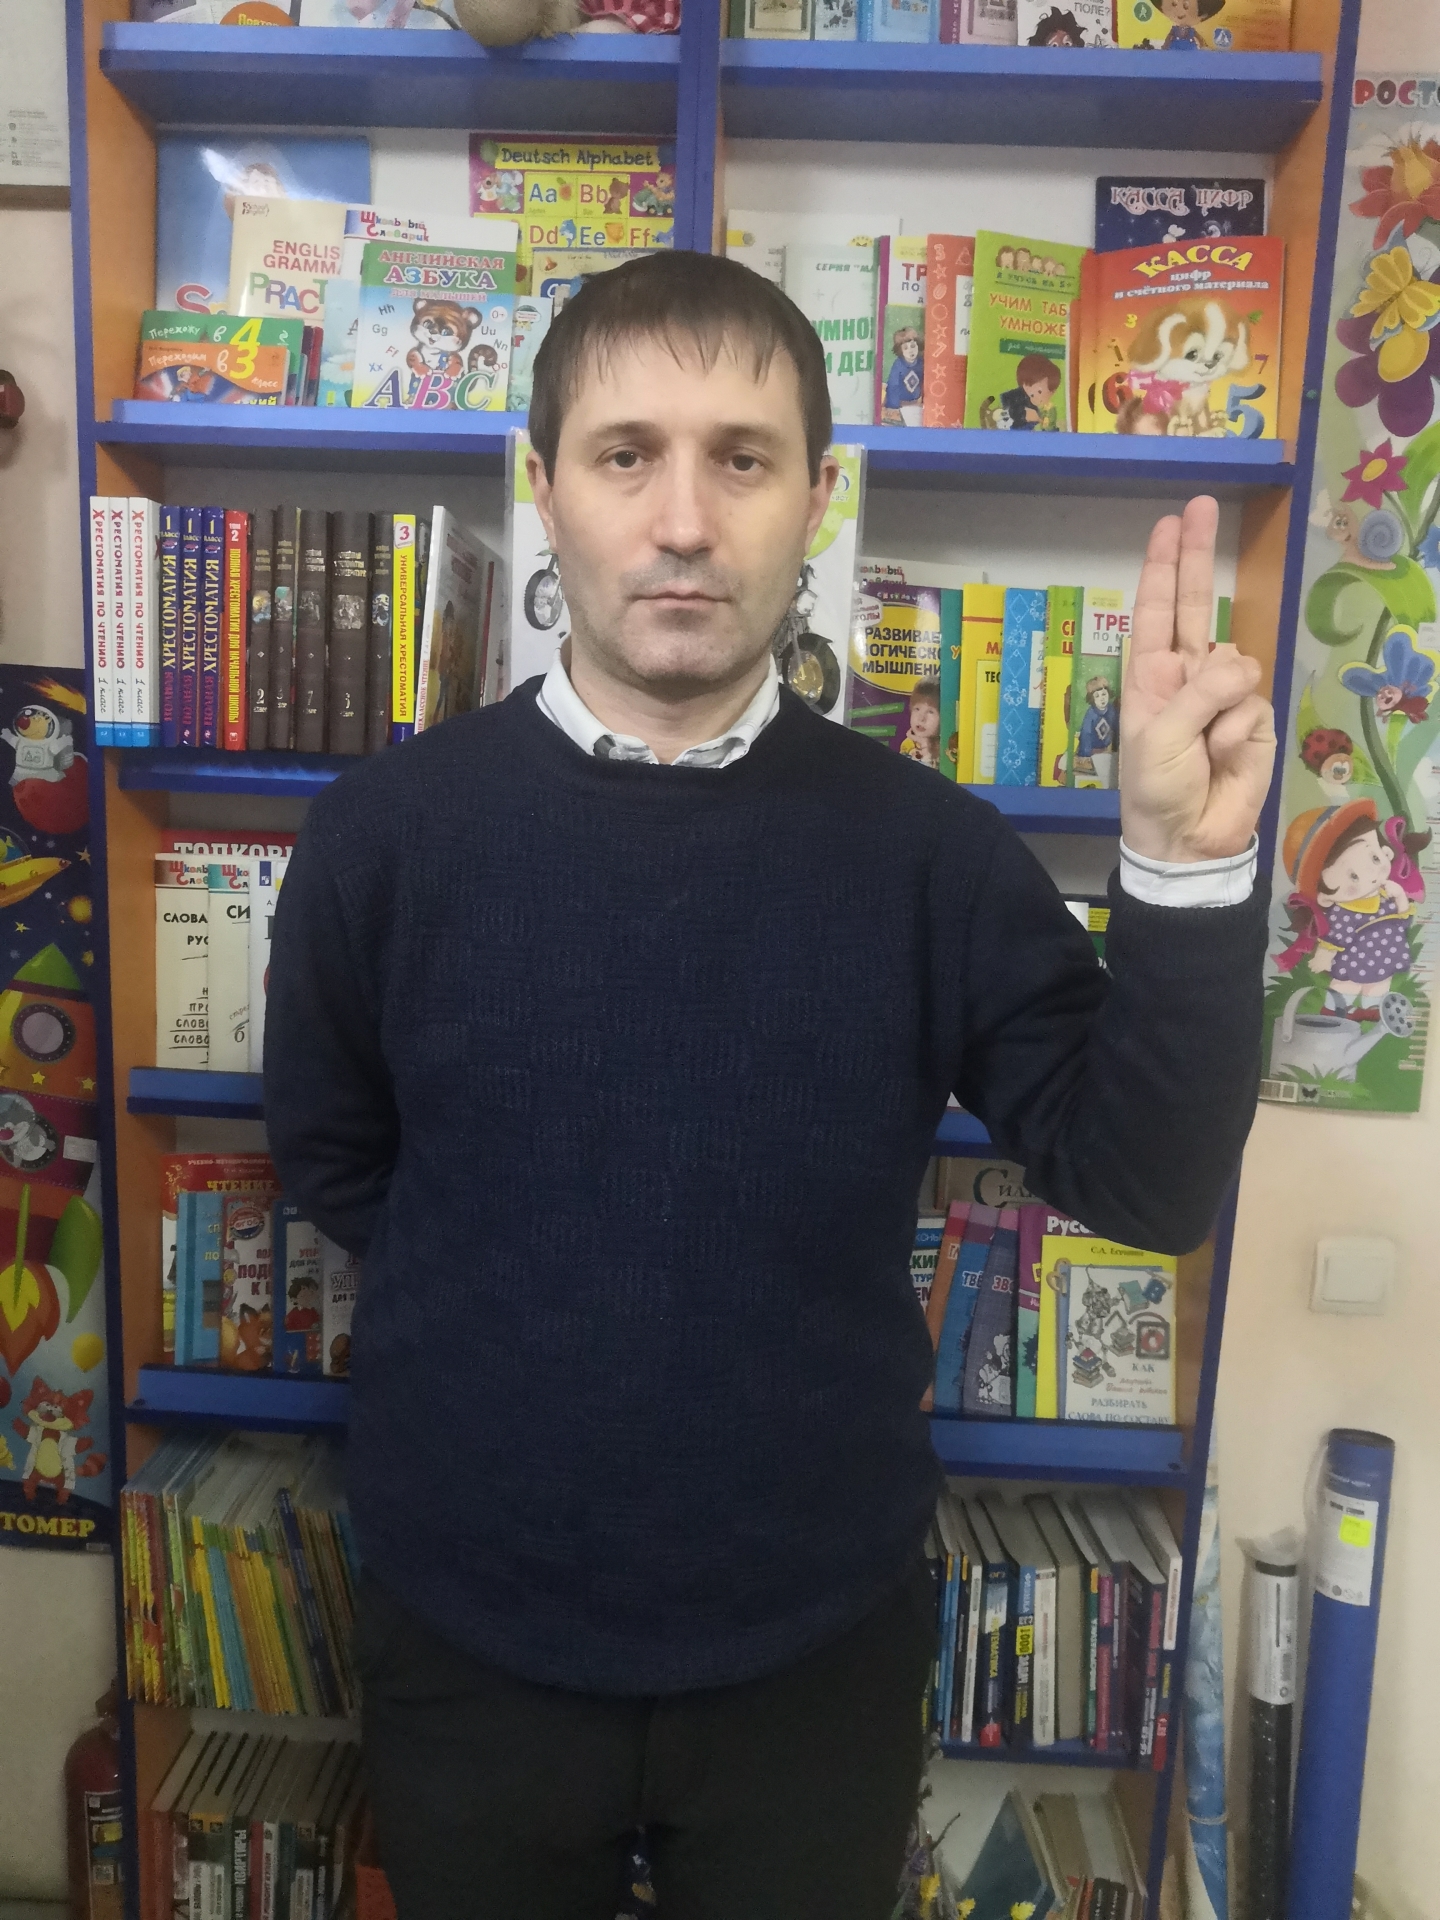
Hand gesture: two_up